The Thief Lord (film)

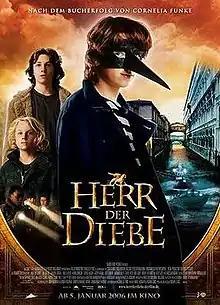
German theatrical release poster

The Thief Lord is a 2006 German-British family drama film written and directed by Richard Claus and co-written by Daniel Musgrave, based on the 2000 novel of the same title, by German author Cornelia Funke. It was a joint production of Warner Bros. Pictures, Future Films Limited, Comet Film, and Thema Production and is distributed by Warner Bros. under their Family Entertainment label.